Snoopy Presents: To Mom (and Dad), With Love

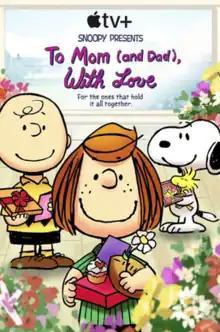

Snoopy Presents: To Mom (and Dad), With Love, or simply To Mom (and Dad), With Love, is an American "Peanuts" animated special. It was the third Peanuts special released exclusively on Apple TV+ on May 6, 2022. The story follows Peppermint Patty, who feels left out on Mother's Day due to being the only kid in town who doesn't have a mother, but this gives her the idea to celebrate her father.